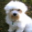
Label: dog